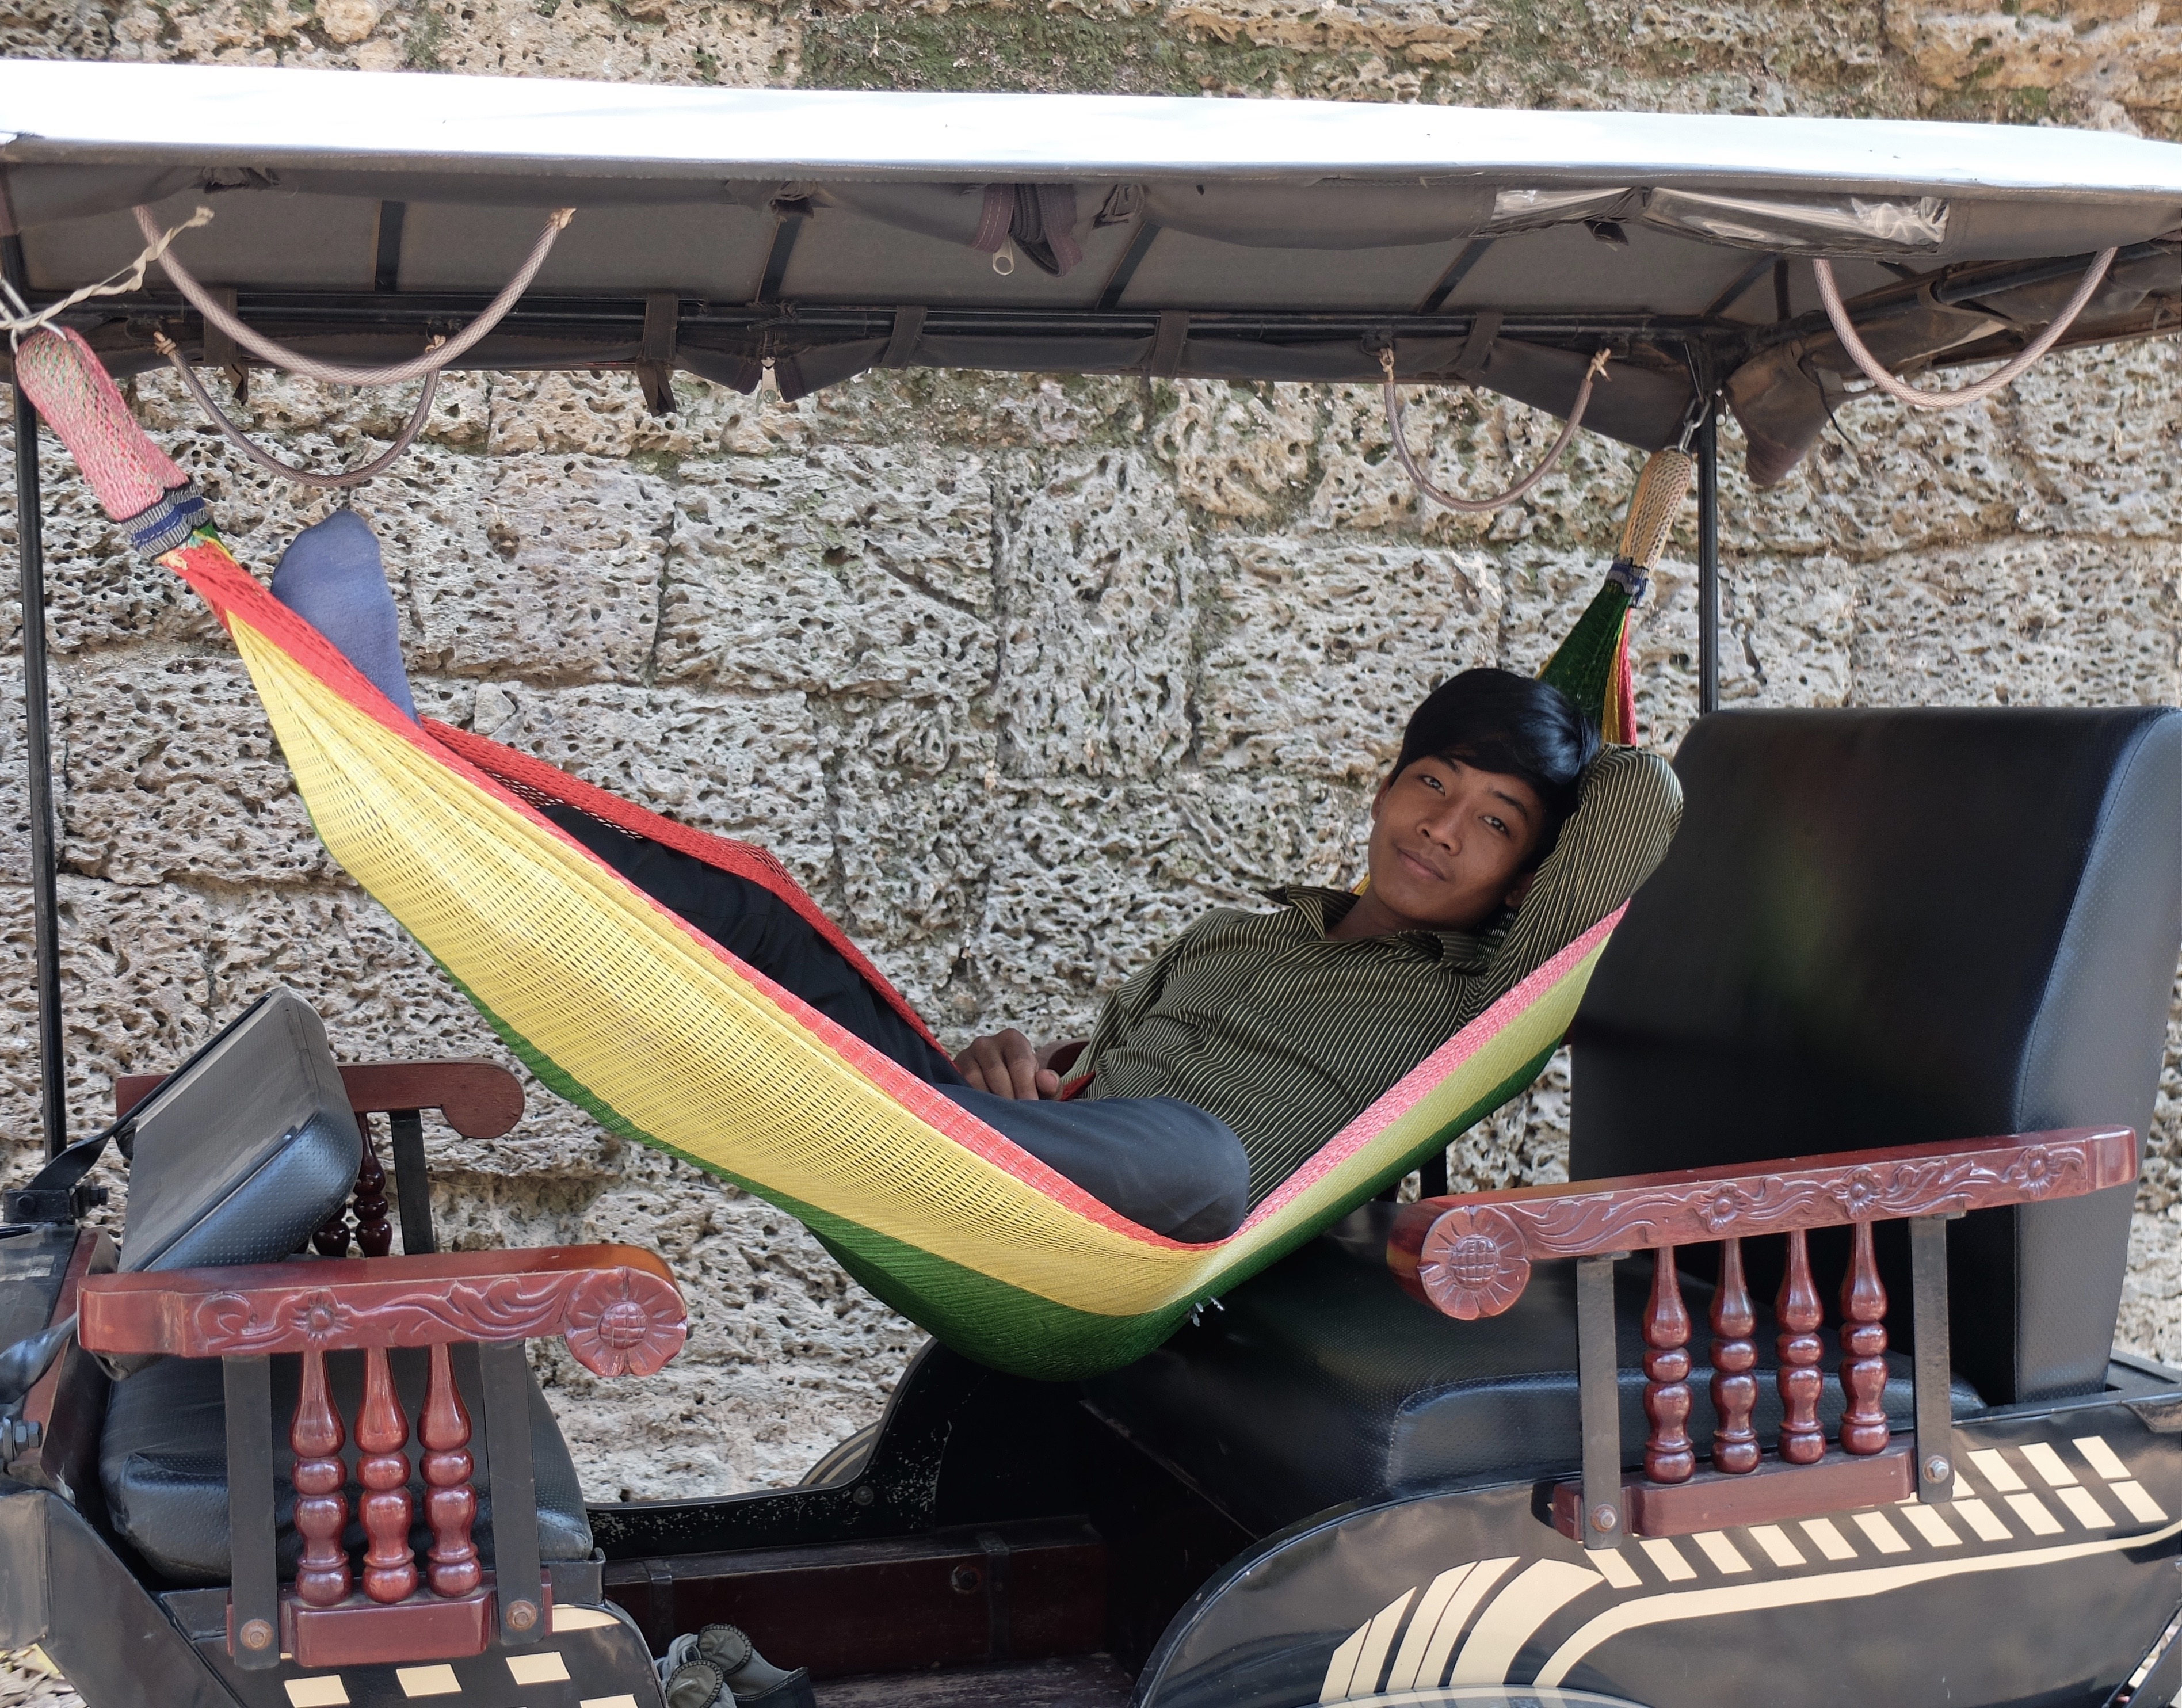
play, young, vehicle, relax, peaceful, peace, rest, leisure, hammock, patience, hold on, burma, outdoor play equipment